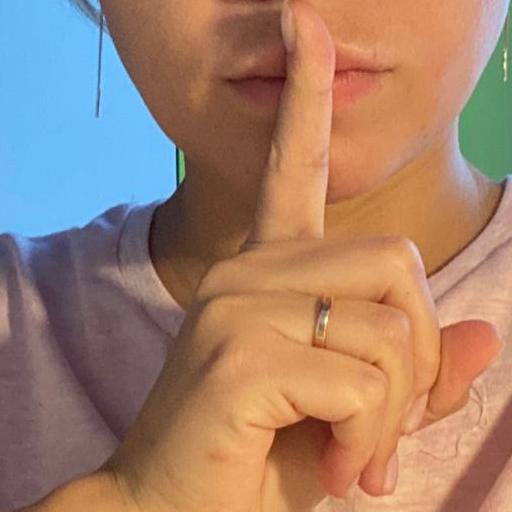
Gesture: mute